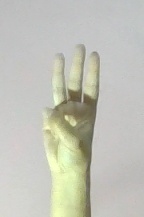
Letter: thaa